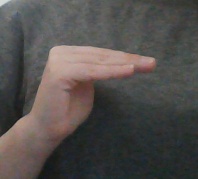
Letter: haa